Listen... Amaya

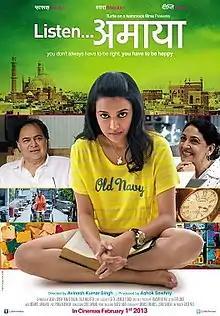

Listen... Amaya is a 2013 Hindi drama film directed by Avinash Kumar Singh, and starring Farooq Shaikh, Deepti Naval and Swara Bhaskar as leads. The film also marks the return of popular lead pair of the 1980s, Farooq Shaikh and Deepti Naval, in films like, "Chashme Buddoor" (1981), "Saath Saath" (1982), and "Katha" (1983), together again on screen after 25 years. This was also their last film together, as Farooq Shaikh died several months after the film's release.